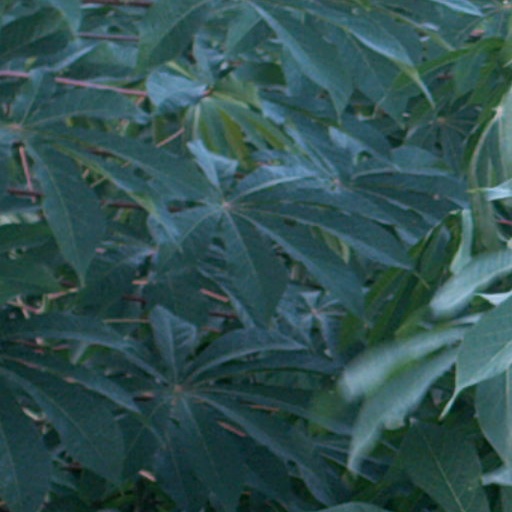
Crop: cassava